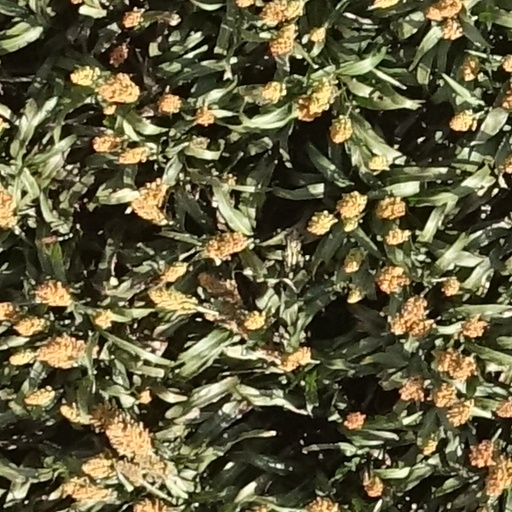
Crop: sorghum